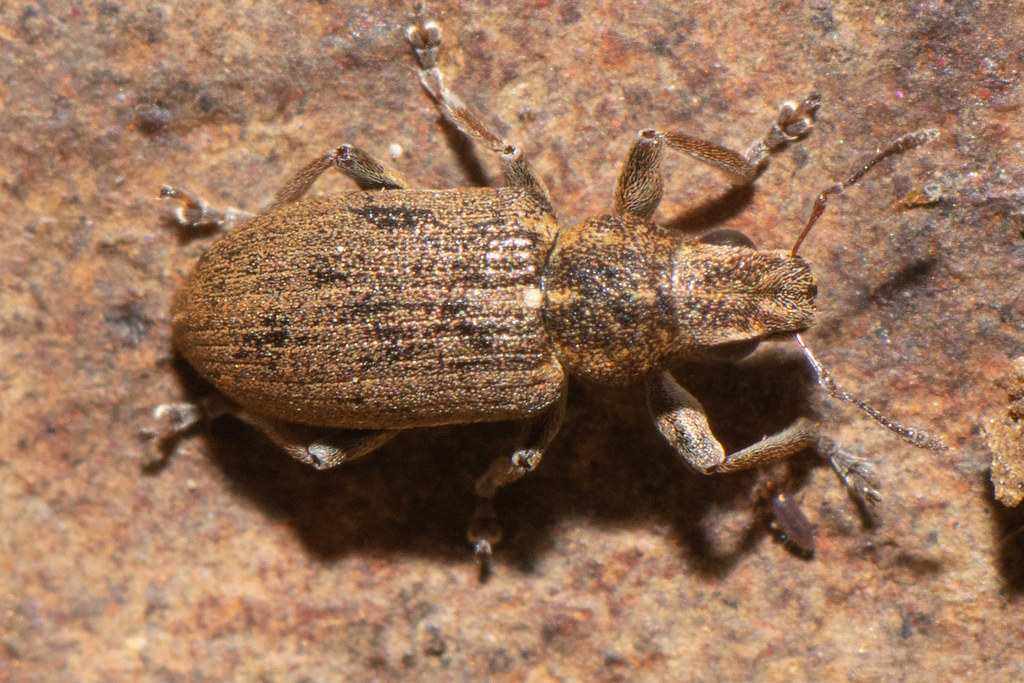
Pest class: pea_leaf_weevil